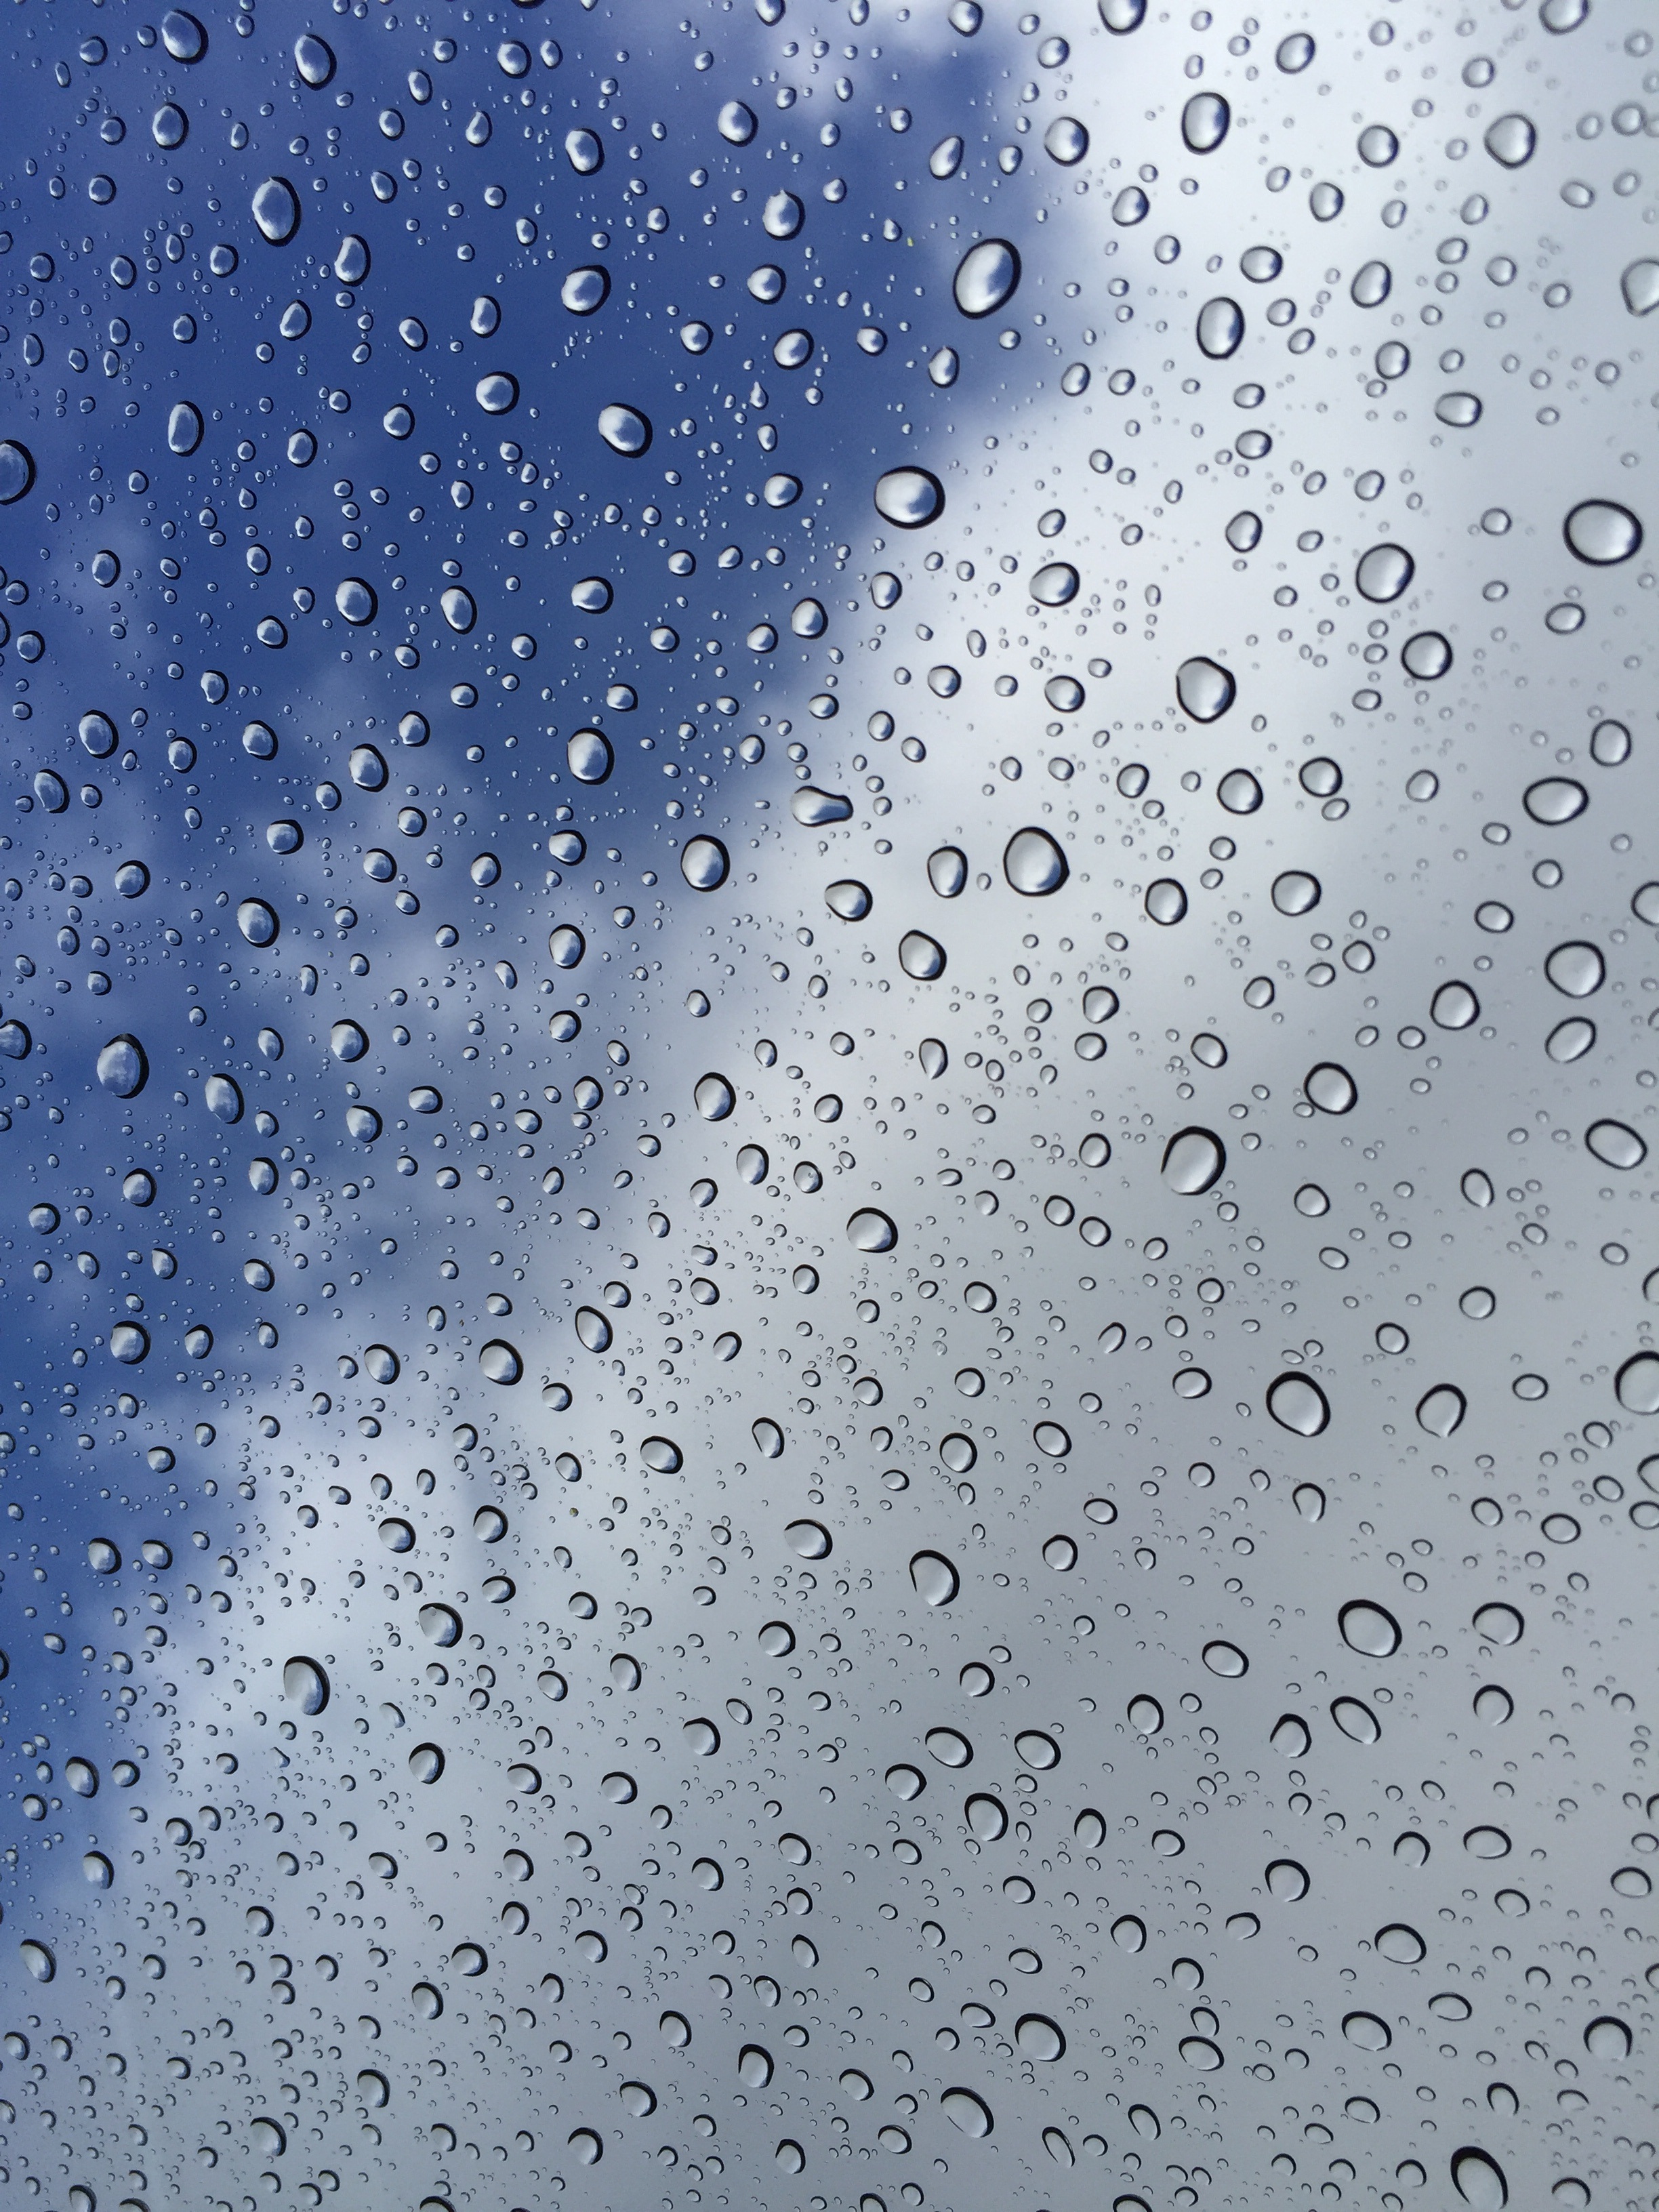
drop, sky, rain, window, line, weather, circle, freezing, rain drops